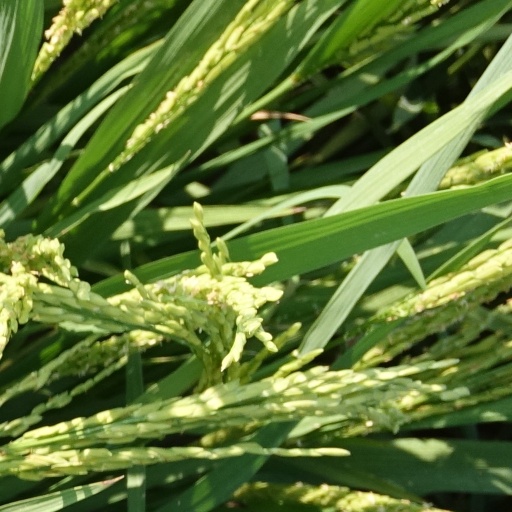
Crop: rice